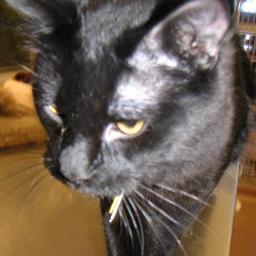
Animal: cats